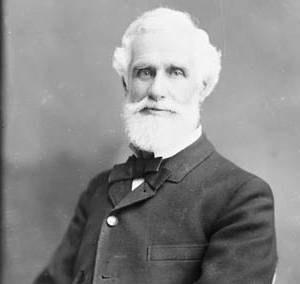
Liste des conseillers législatifs de la Province du Canada. Les personnes suivantes ont été membres du Conseil législatif de la Province du Canada.